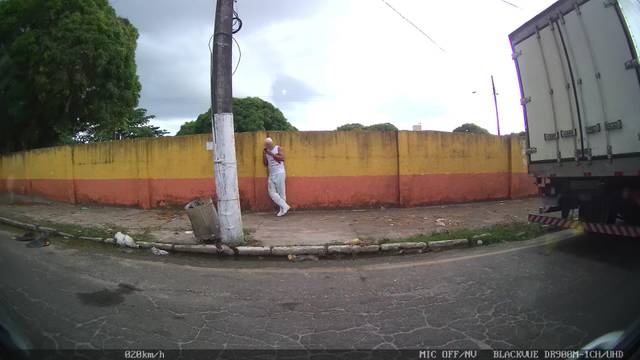
Region: Brazil
Coordinates: -1.364, -48.373